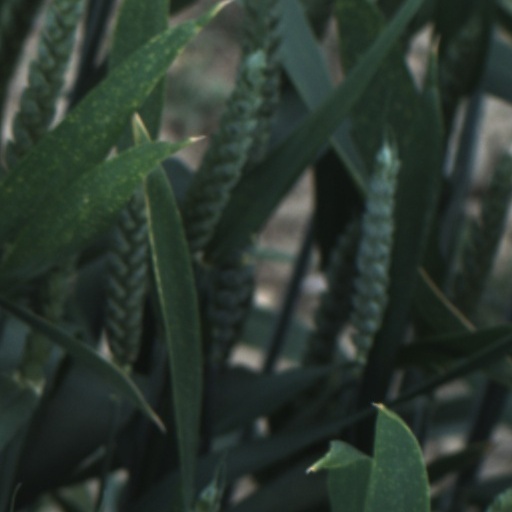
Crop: wheat